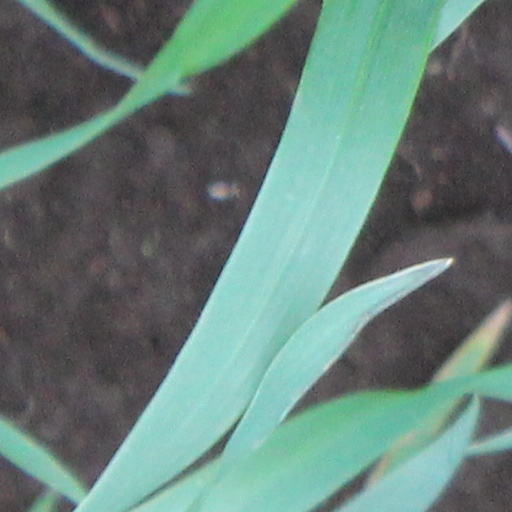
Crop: wheat